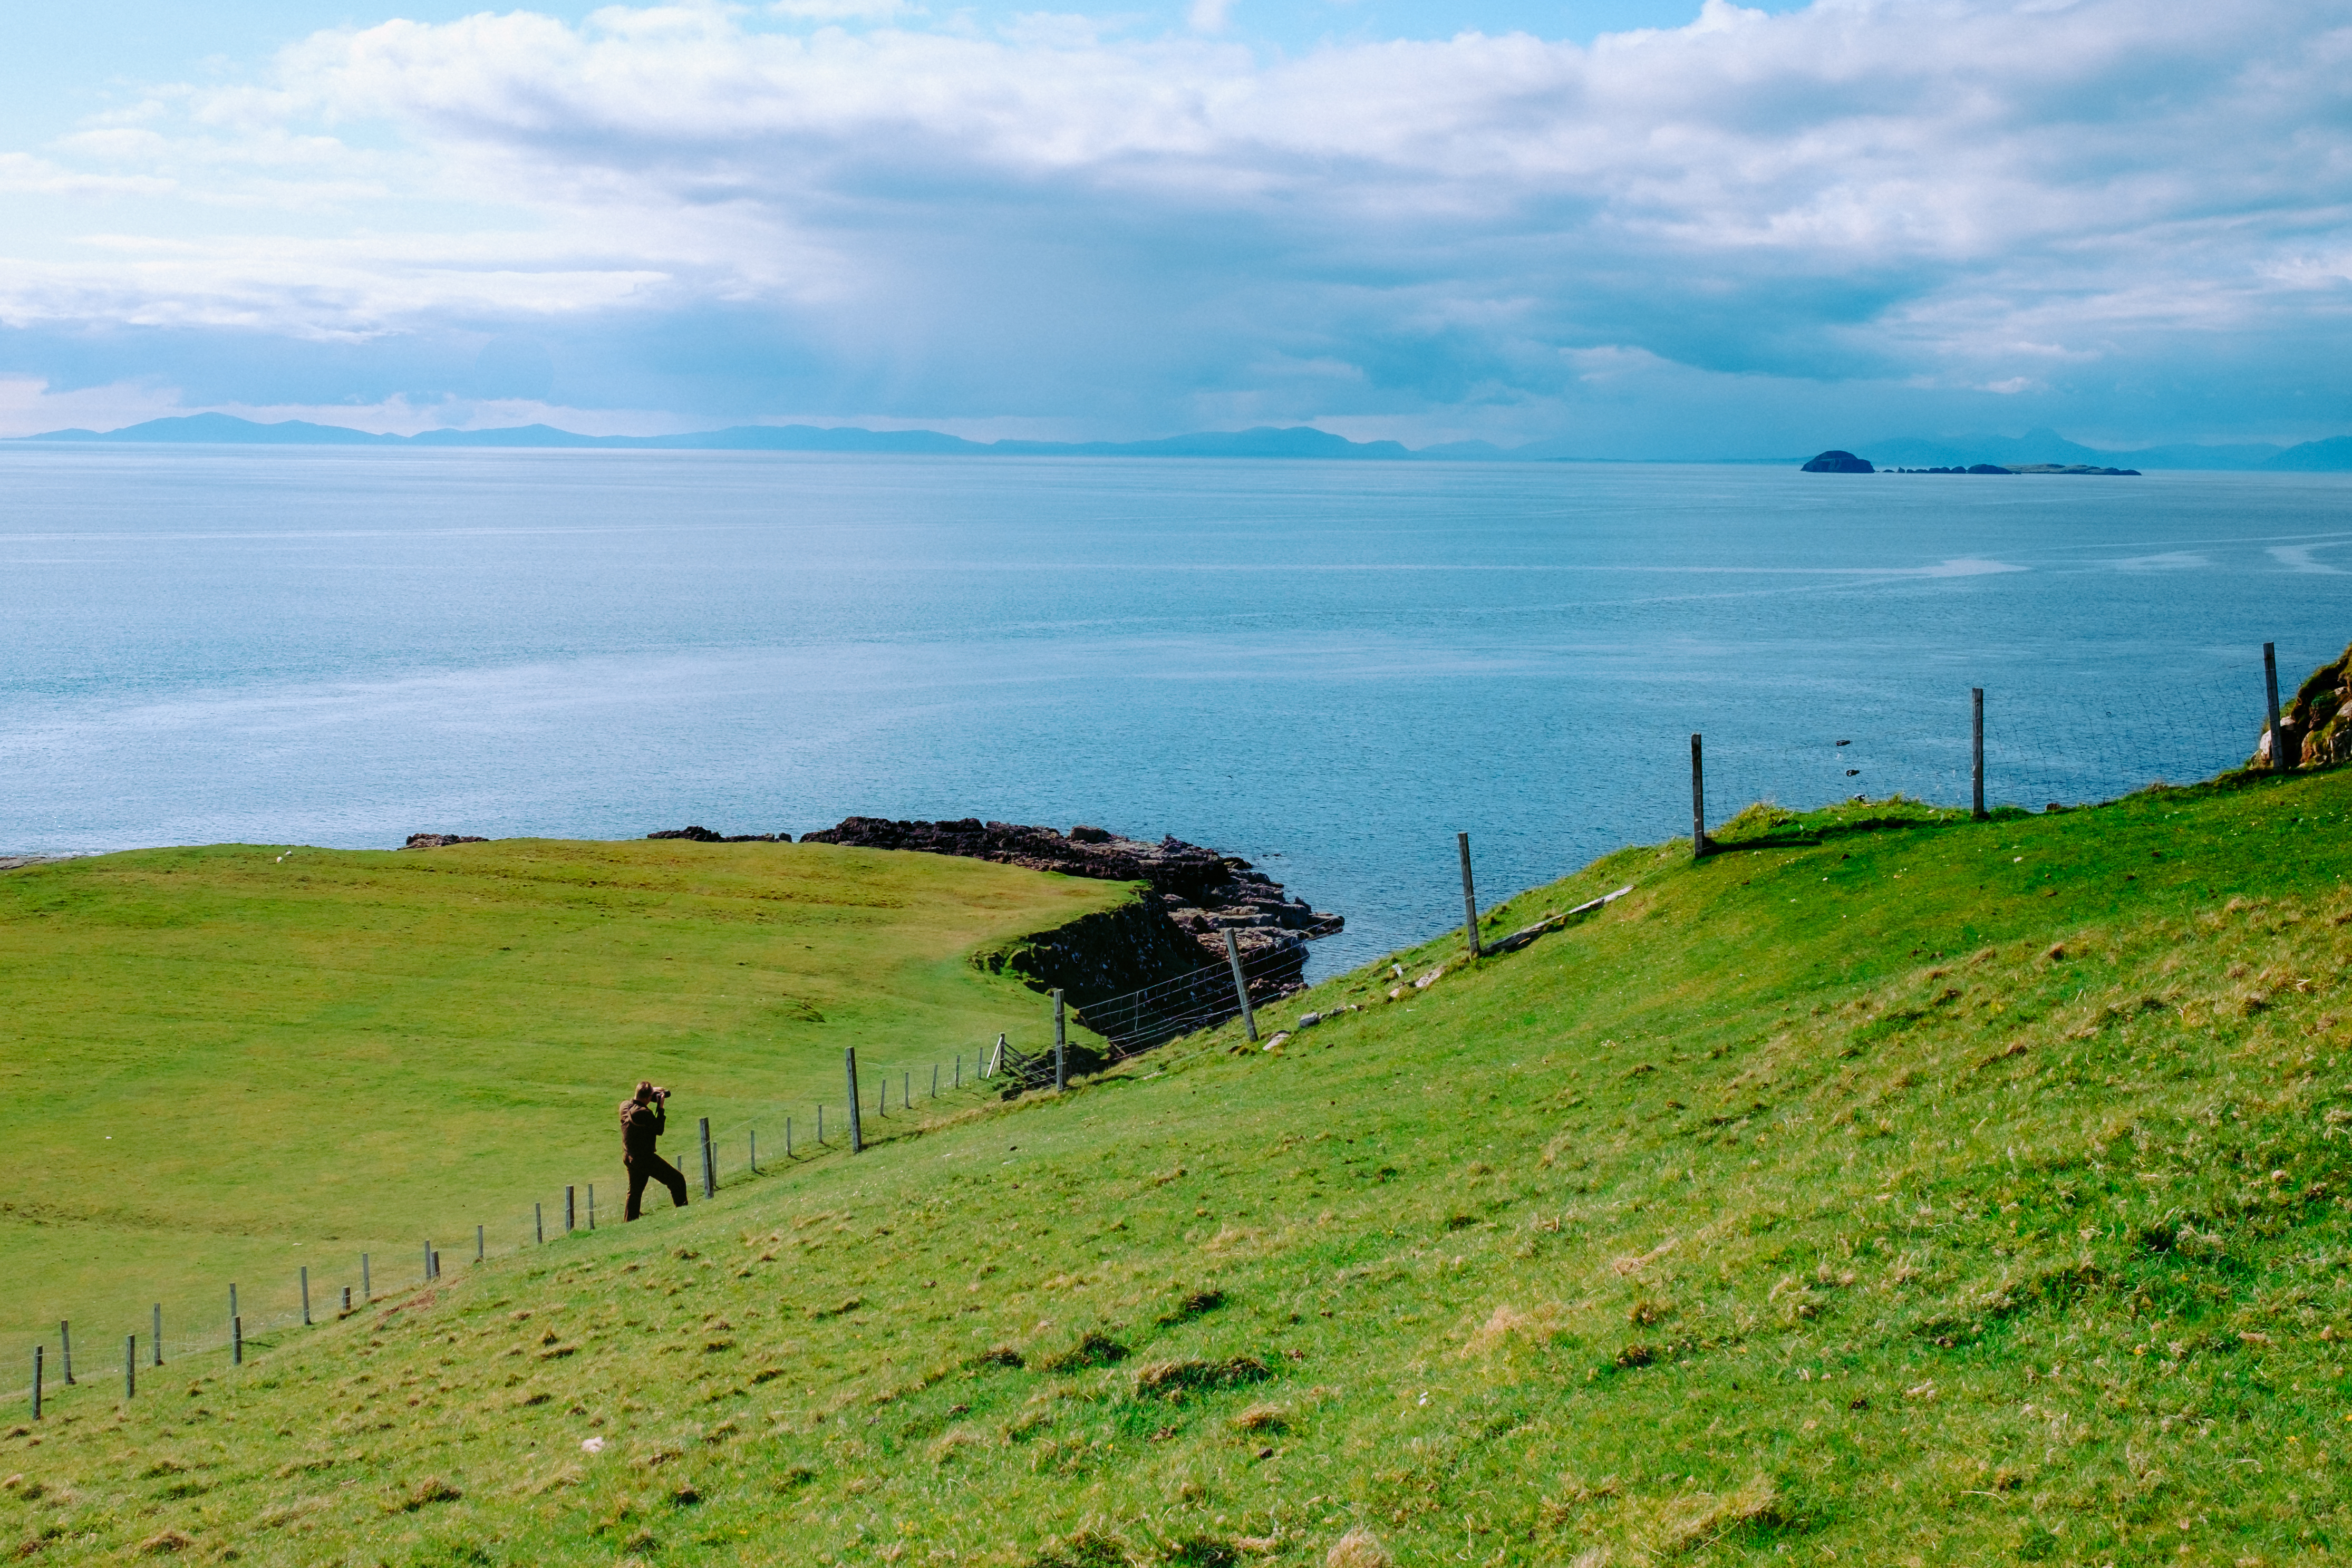
landscape, sea, coast, nature, grass, ocean, horizon, mountain, cloud, sky, meadow, prairie, hill, shore, lake, mountain range, cliff, pasture, bay, reservoir, highland, terrain, plain, grassland, plateau, fell, habitat, loch, rural area, landform, geographical feature, mountainous landforms